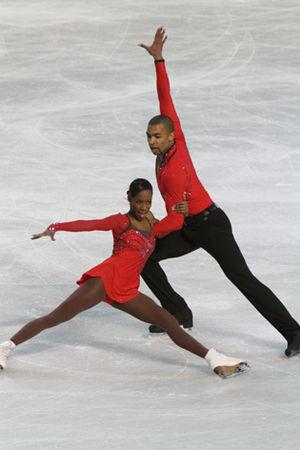
Yannick Bonheur est un patineur artistique français. Il évolue en couple. Il a eu au cours de sa carrière quatre partenaires différentes: Lucie Stadelman, Marylin Pla, Vanessa James et Adeline Canac. Il est quintuple champion de France en couples en 2005, 2006, 2007, 2010 et 2011.